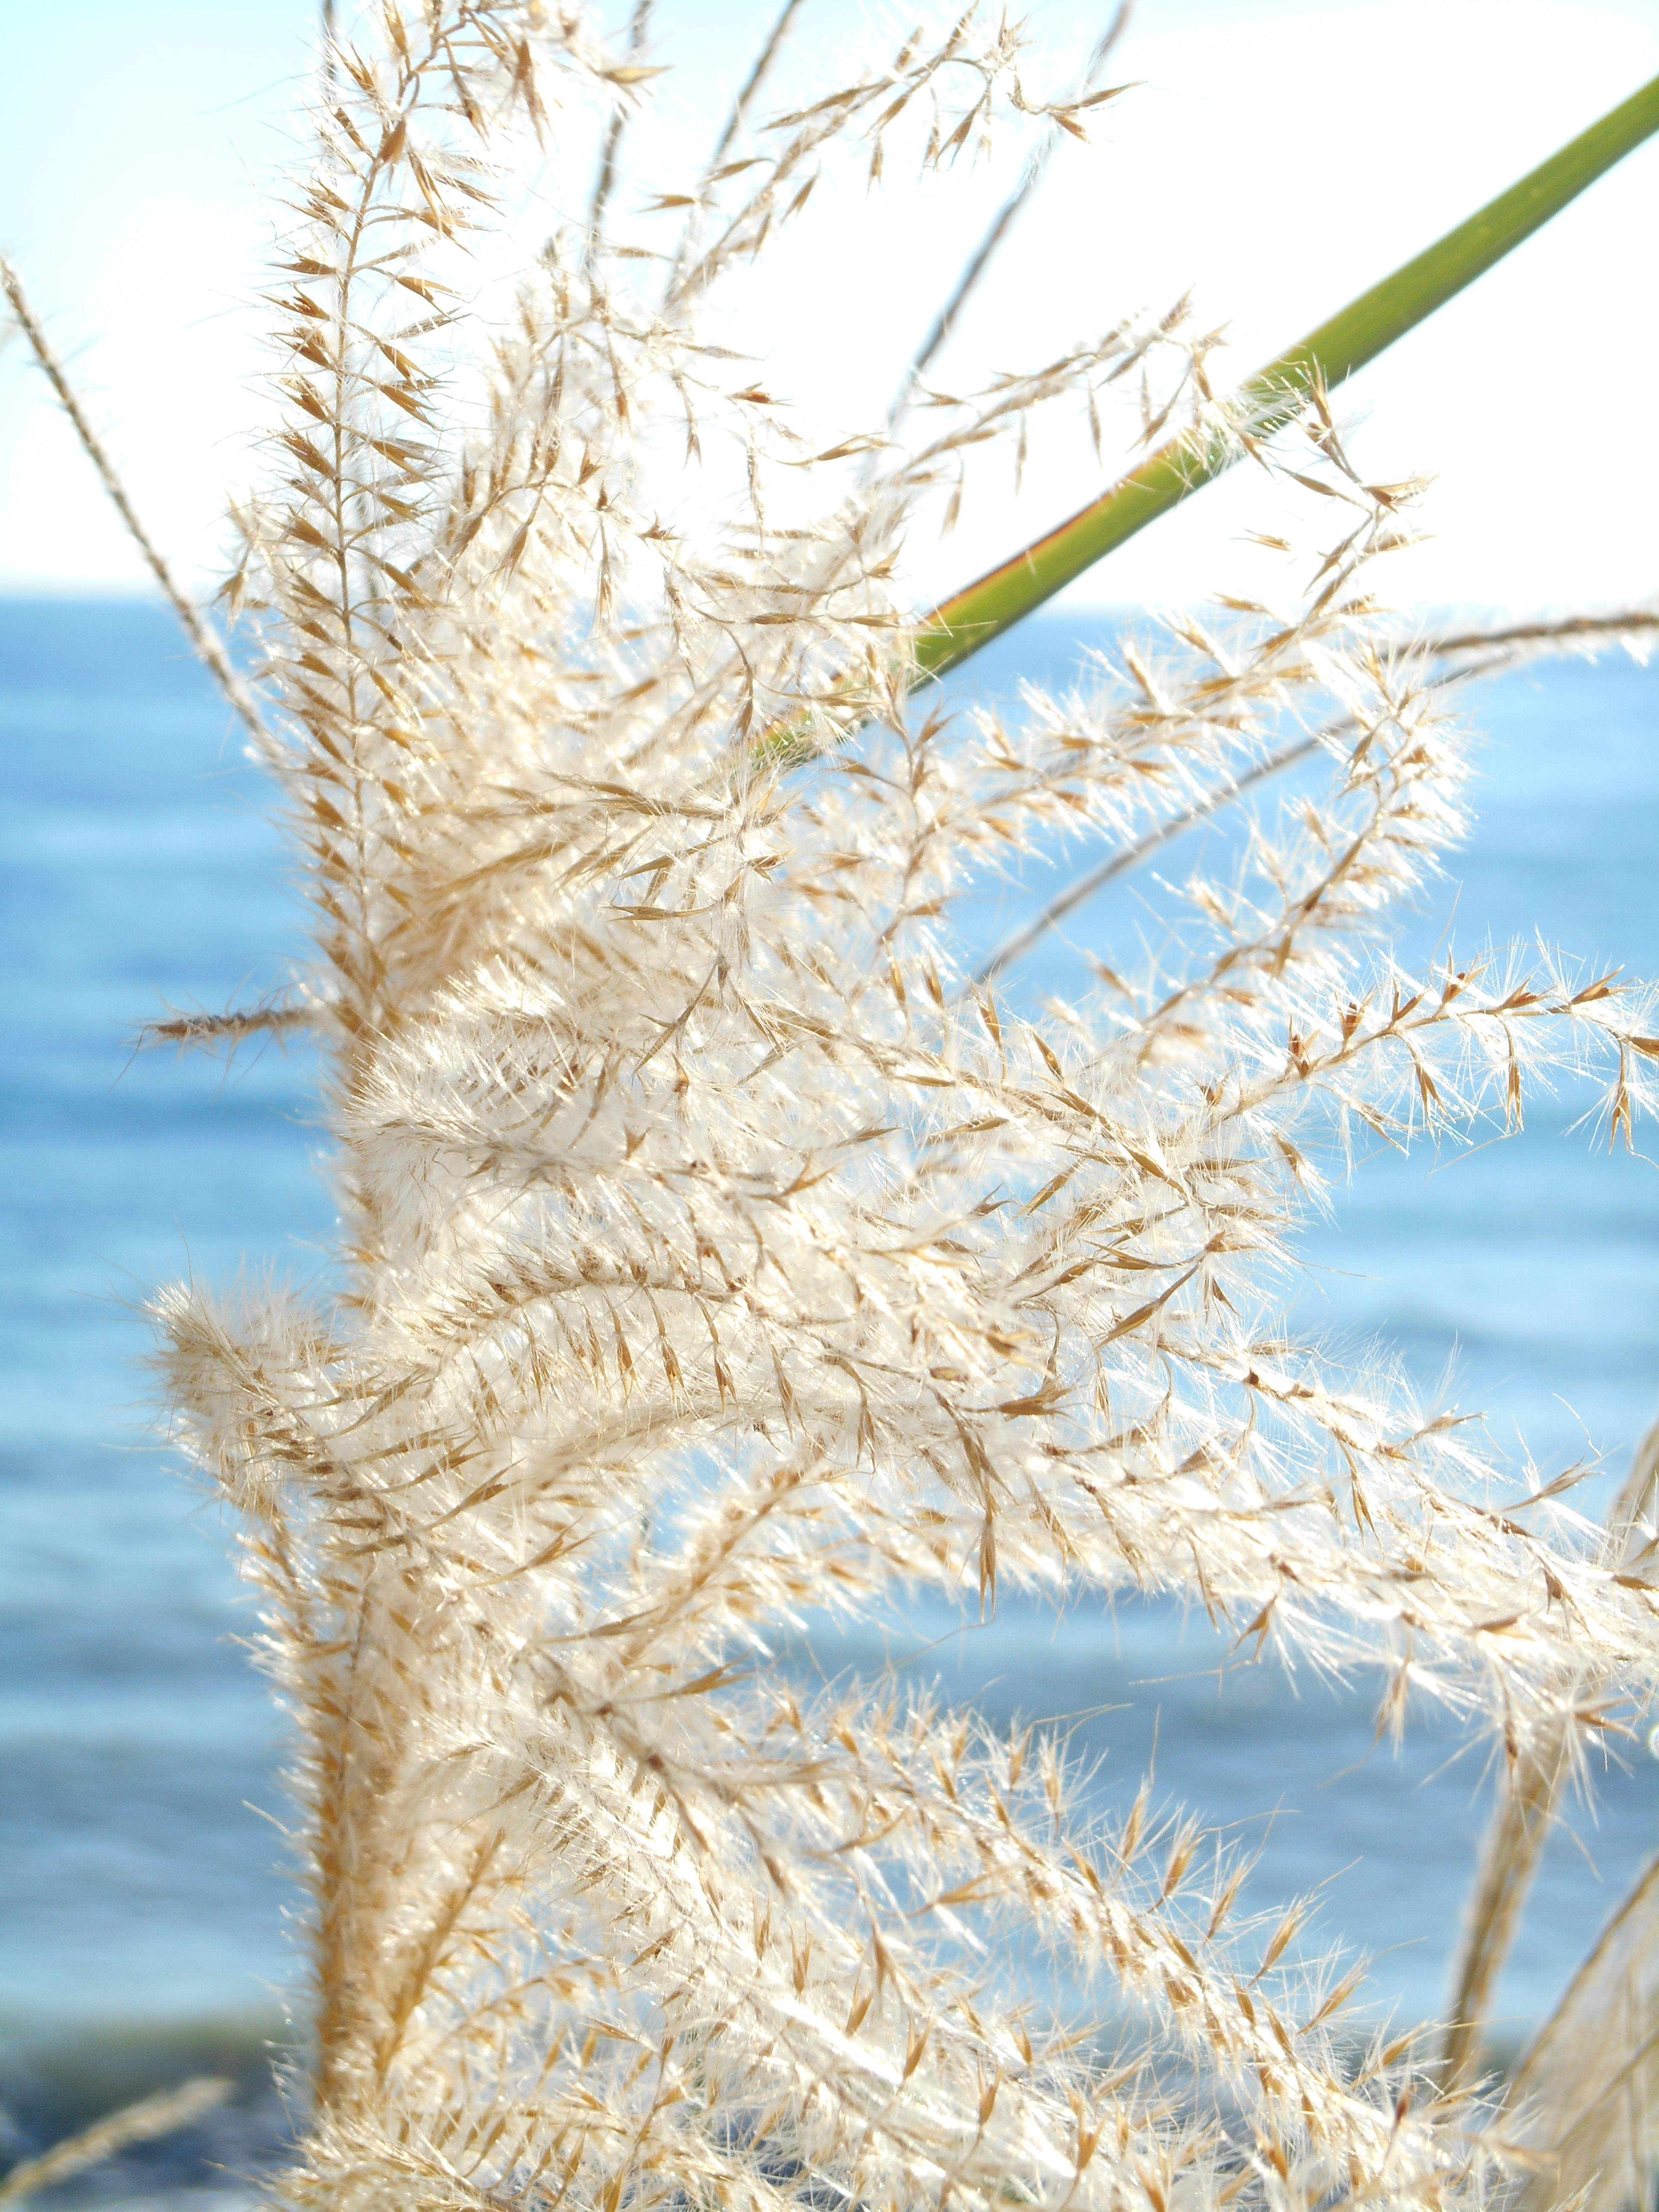
sea, grass, sand, branch, plant, wind, frost, natural, autumn, weed, japanese silver grass, grass family